Mario Abreu

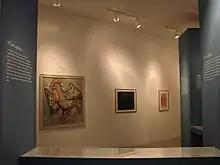
Mario Abreu's works

Mario Abreu (August 22, 1919 - February 20, 1993) was a Venezuelan artist known as the "master of magic objects".